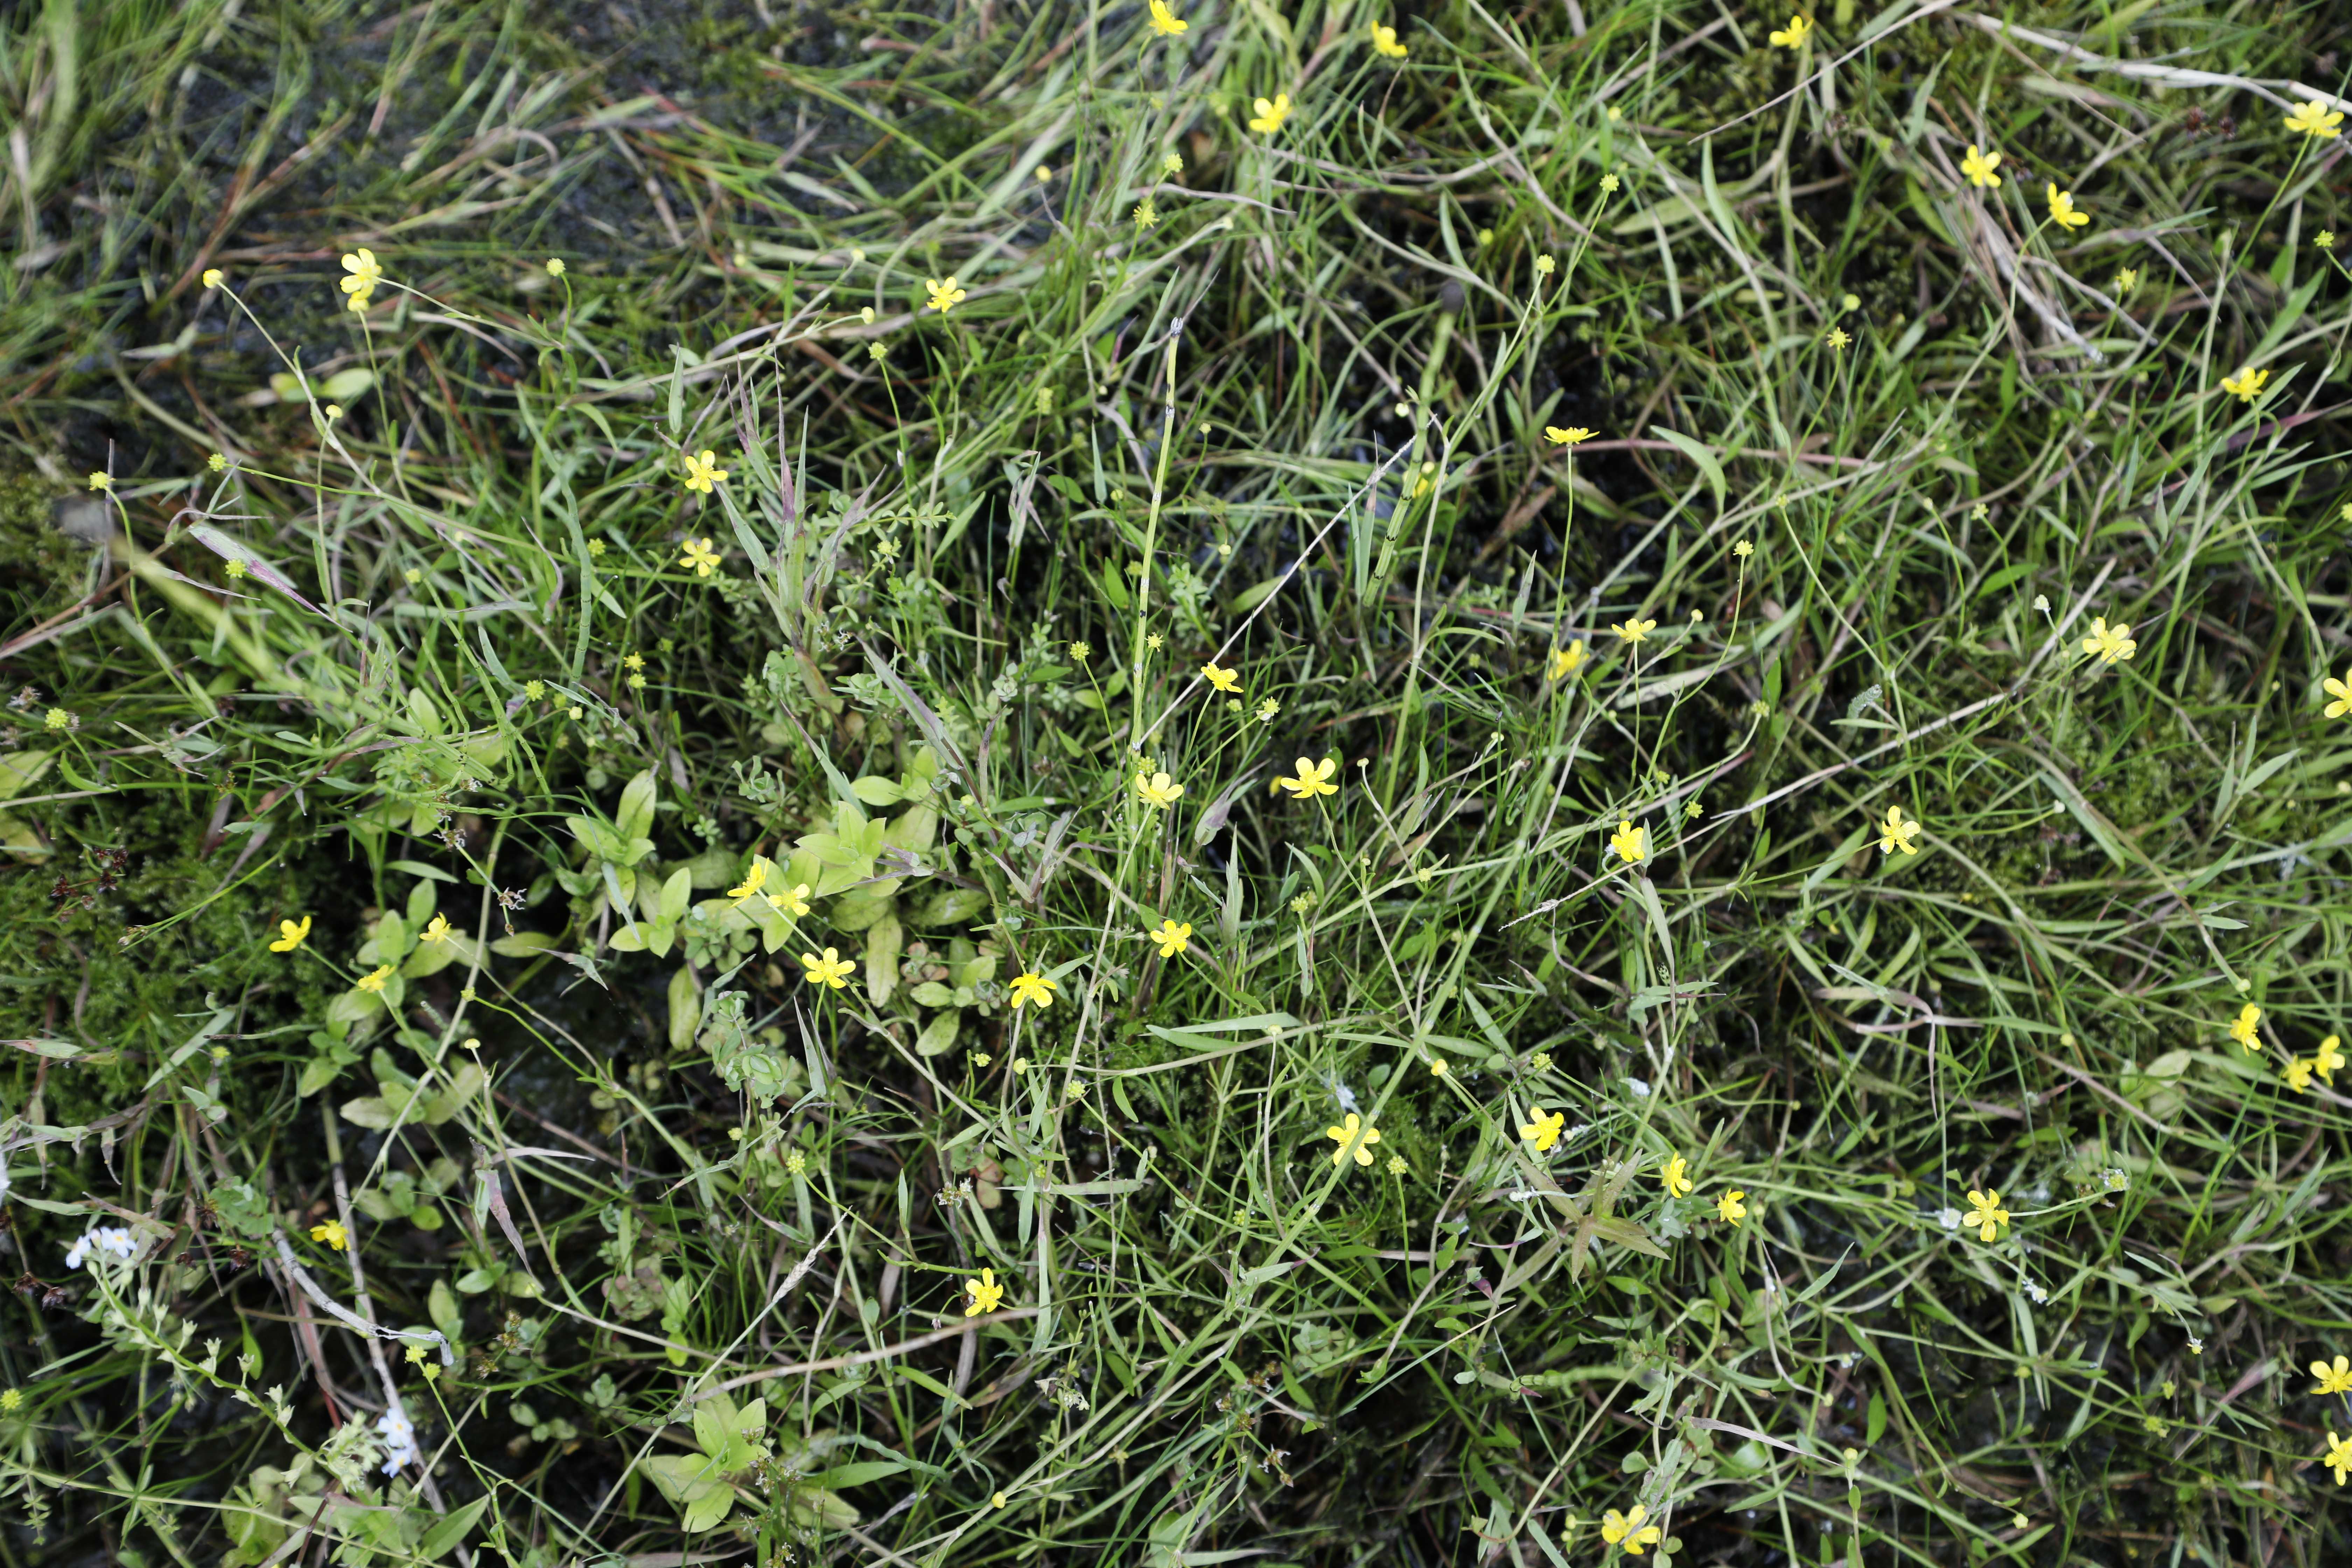
Plant species: Ranunculus flammula